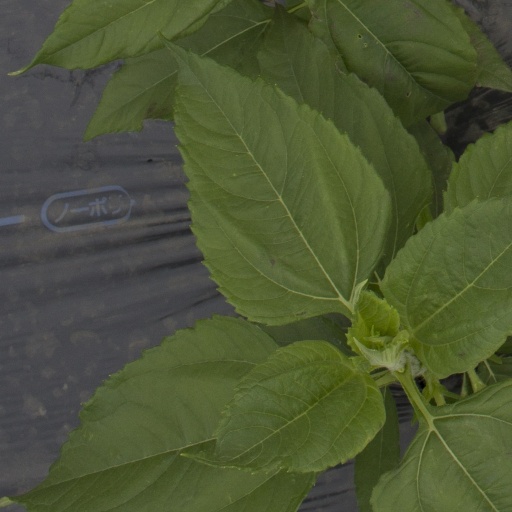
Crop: Jerusalem artichoke